South American sea lion

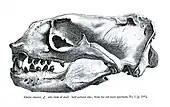
Skull, male

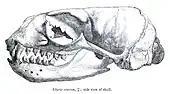
Skull, female

The South American sea lion is among the largest of and most sexually dimorphic of the eared seals. Males measure up to in length with a weight of while females reach a length and reach in weight. Pups are born long and weigh . Size differences between the sexes exists in both newborns and juveniles.